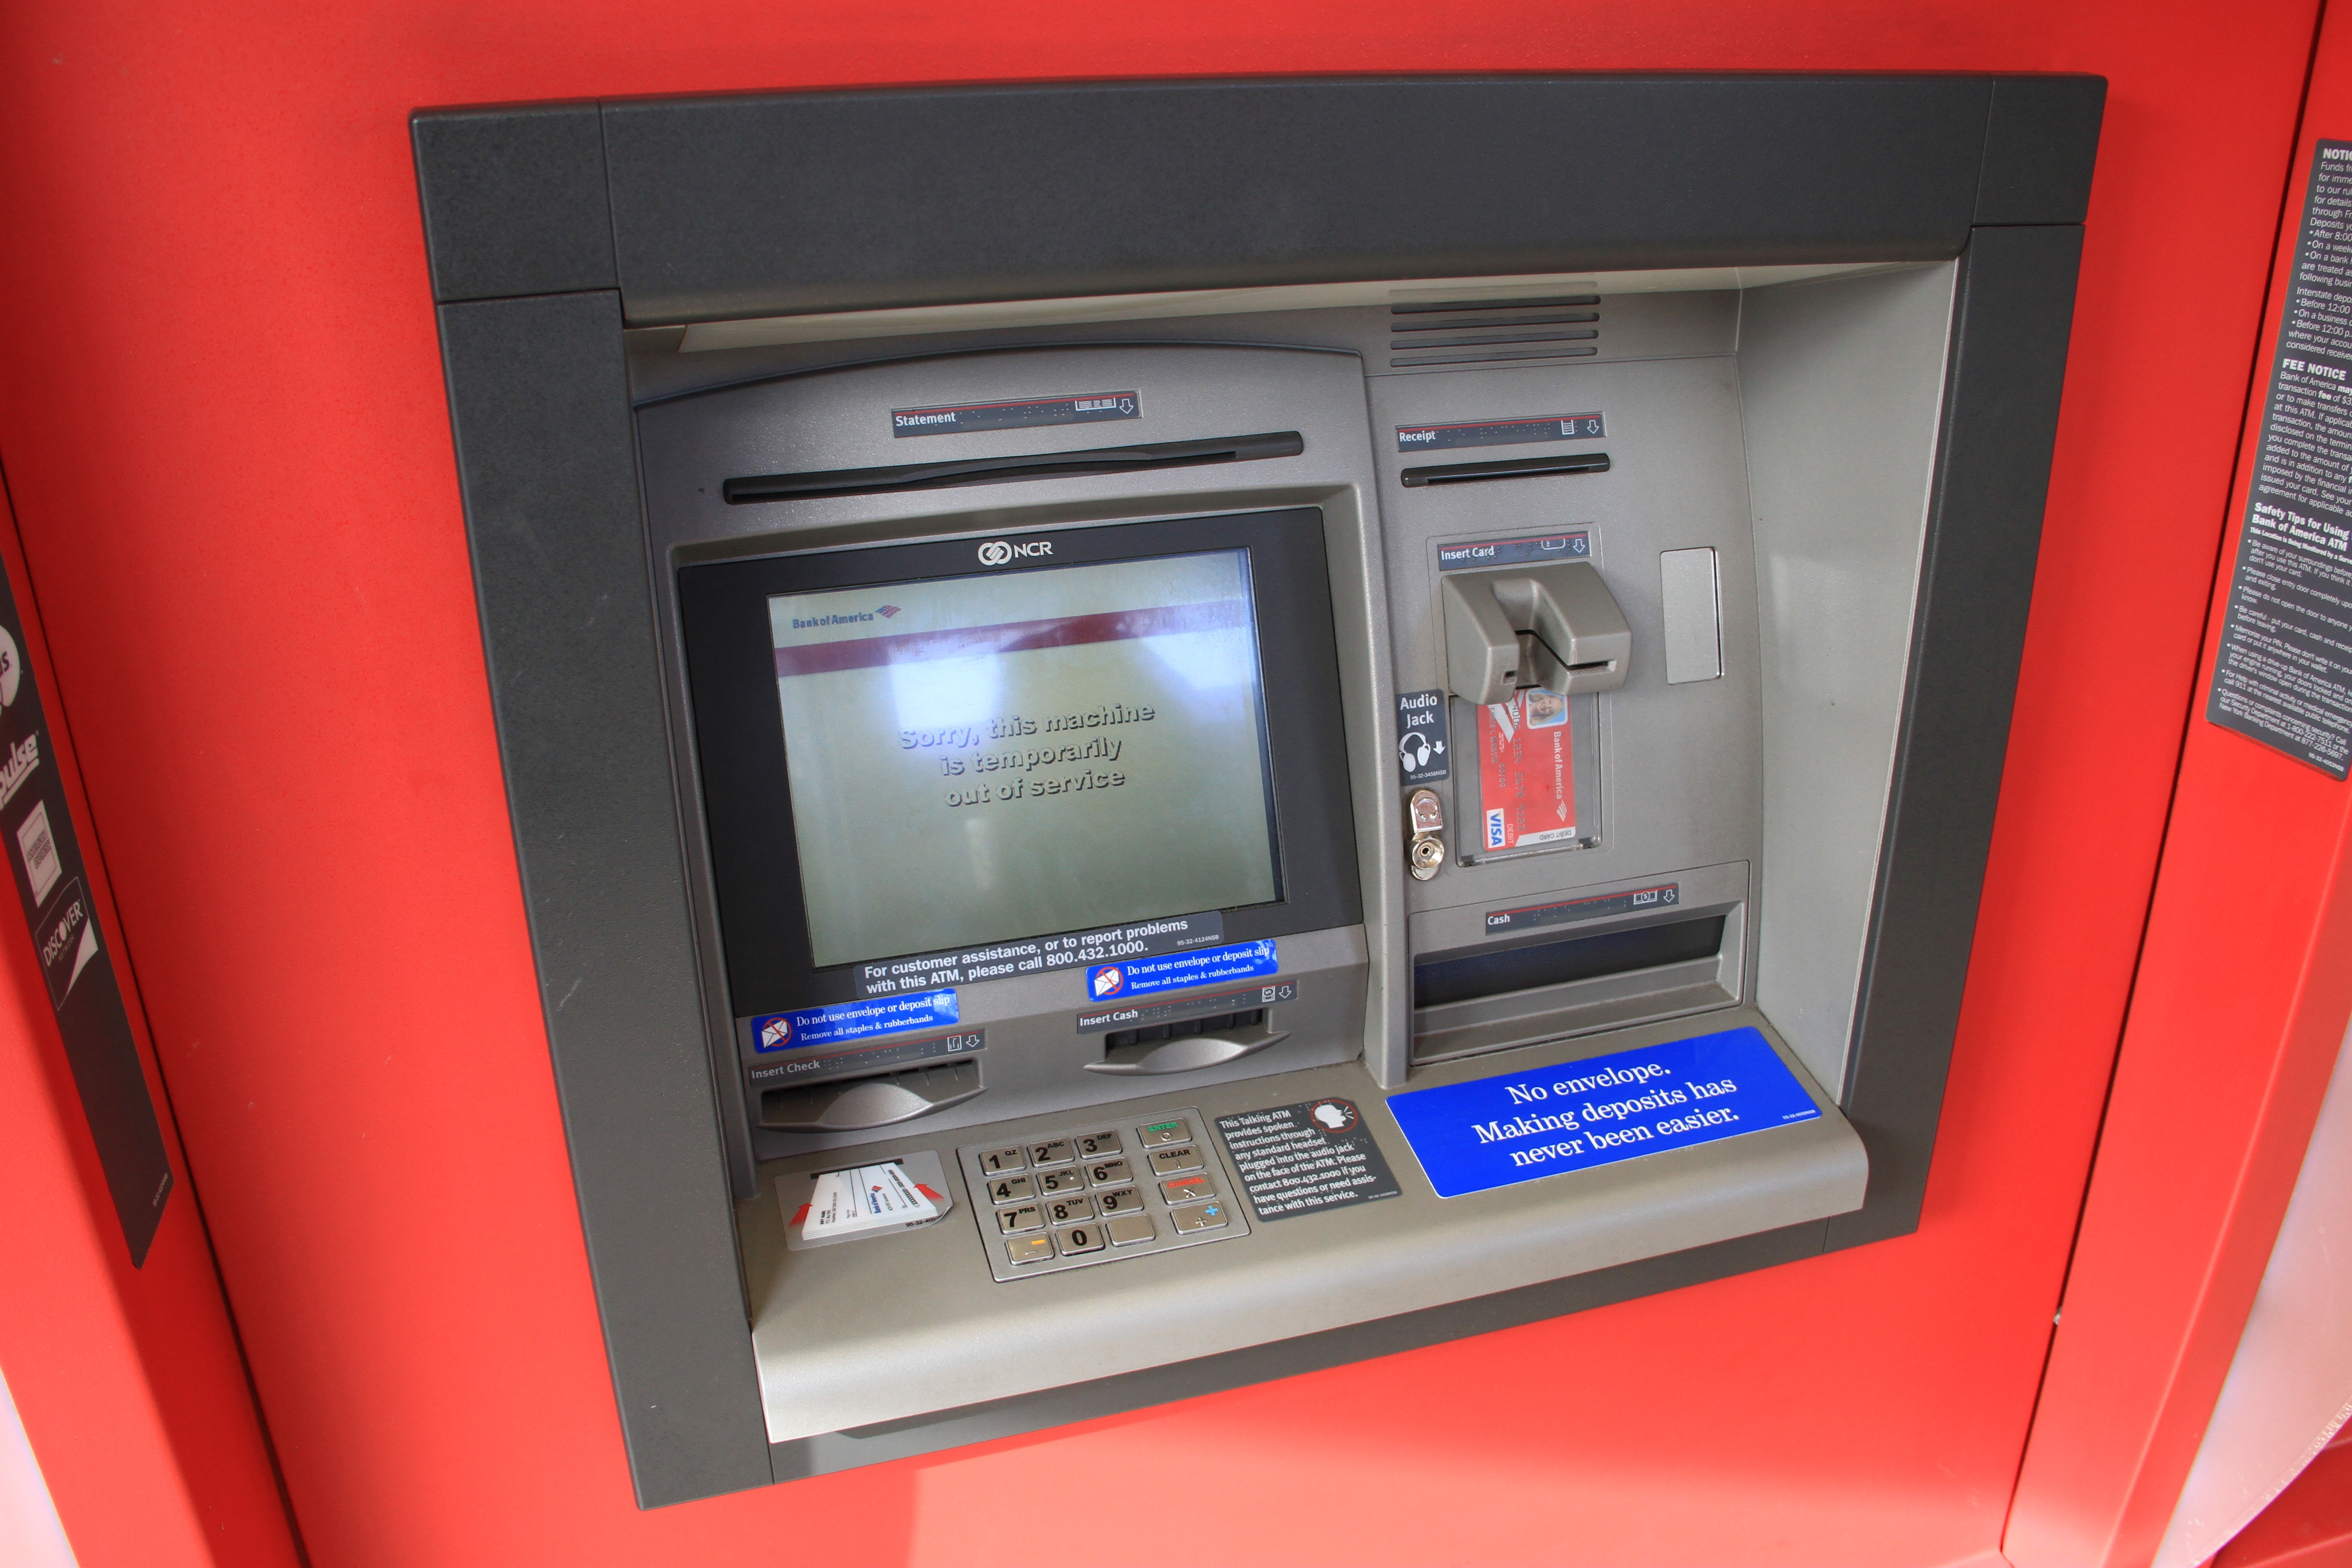
money, machine, cash, cards, bank, terminal, atm, automated teller machine, credit cards, debit card, cash card, withdraw money